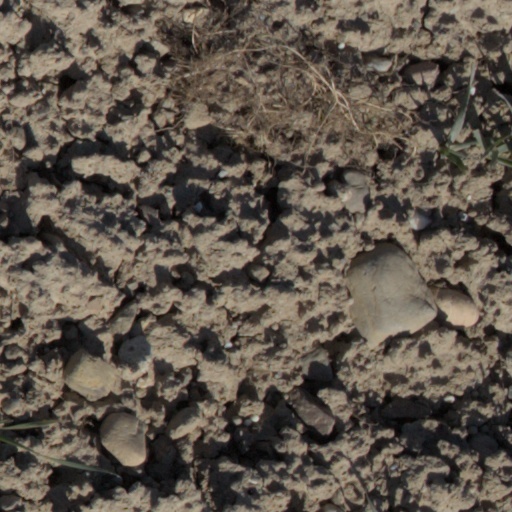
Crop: wheat